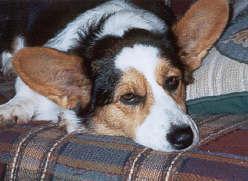
Cardigan